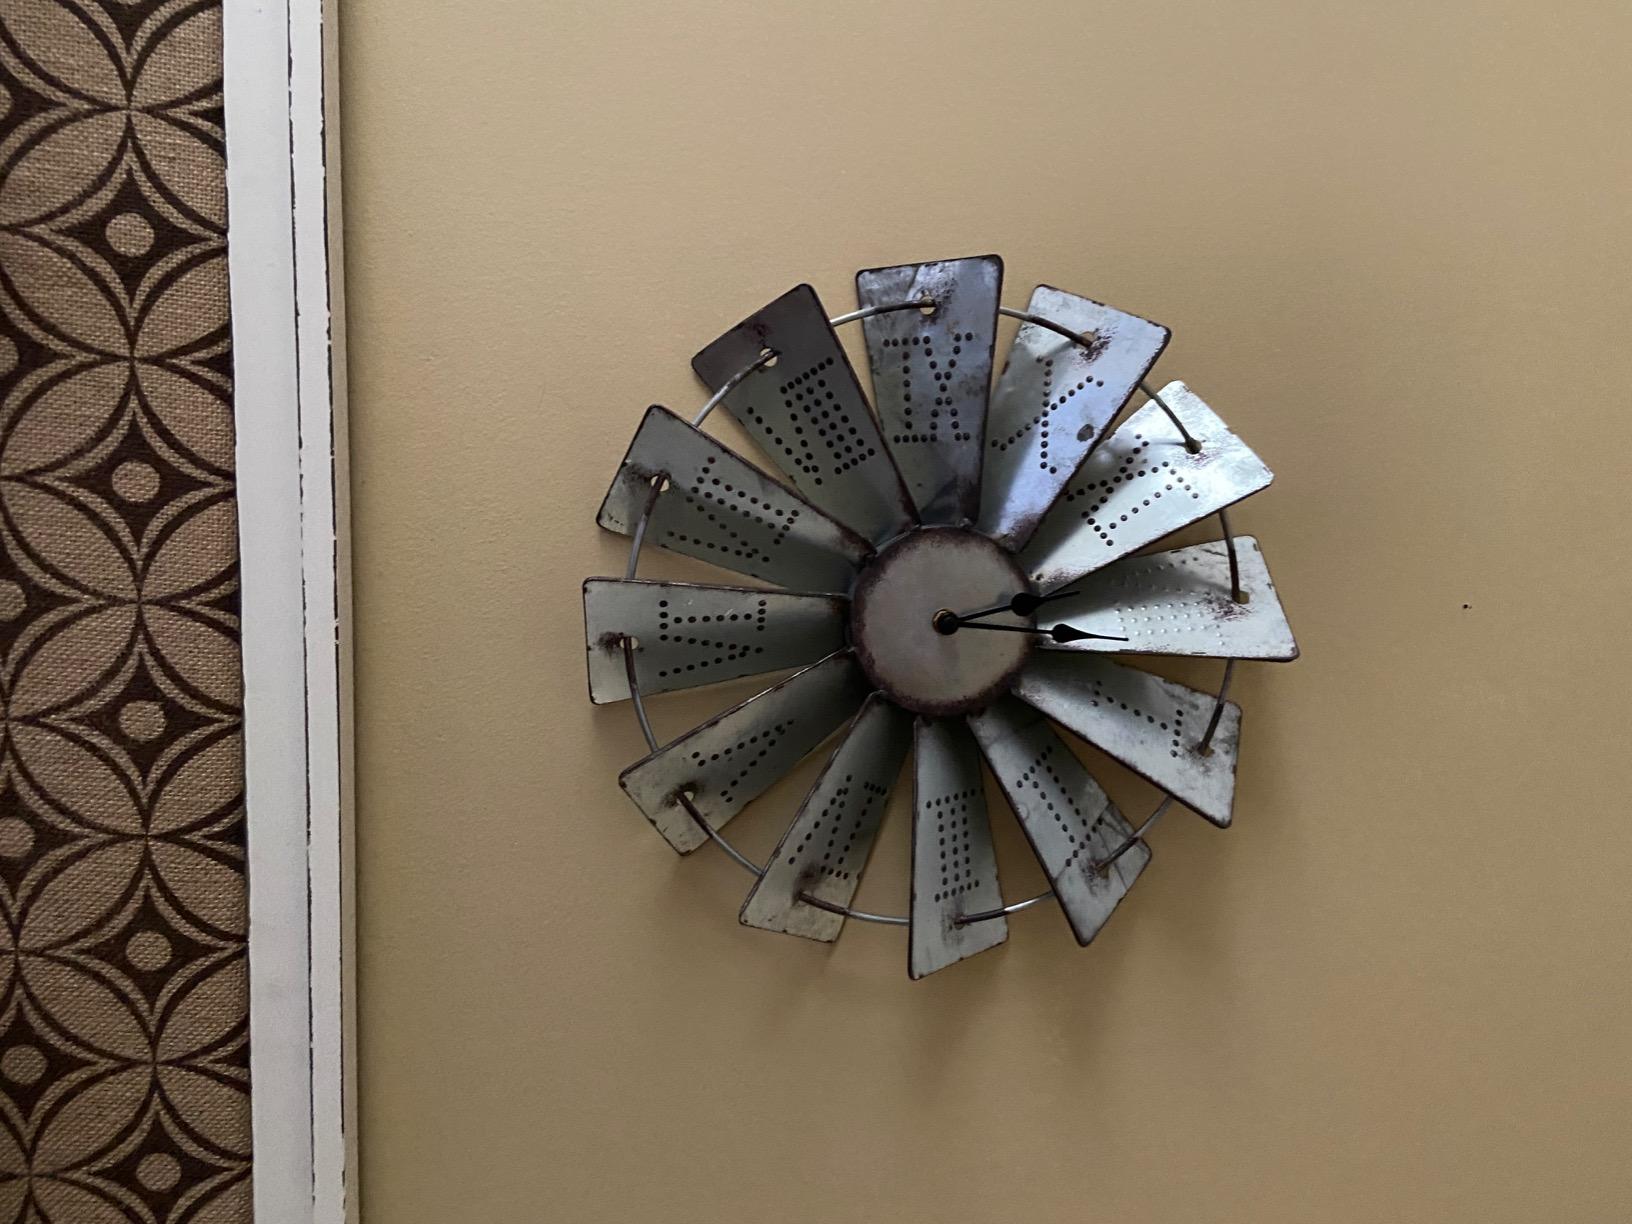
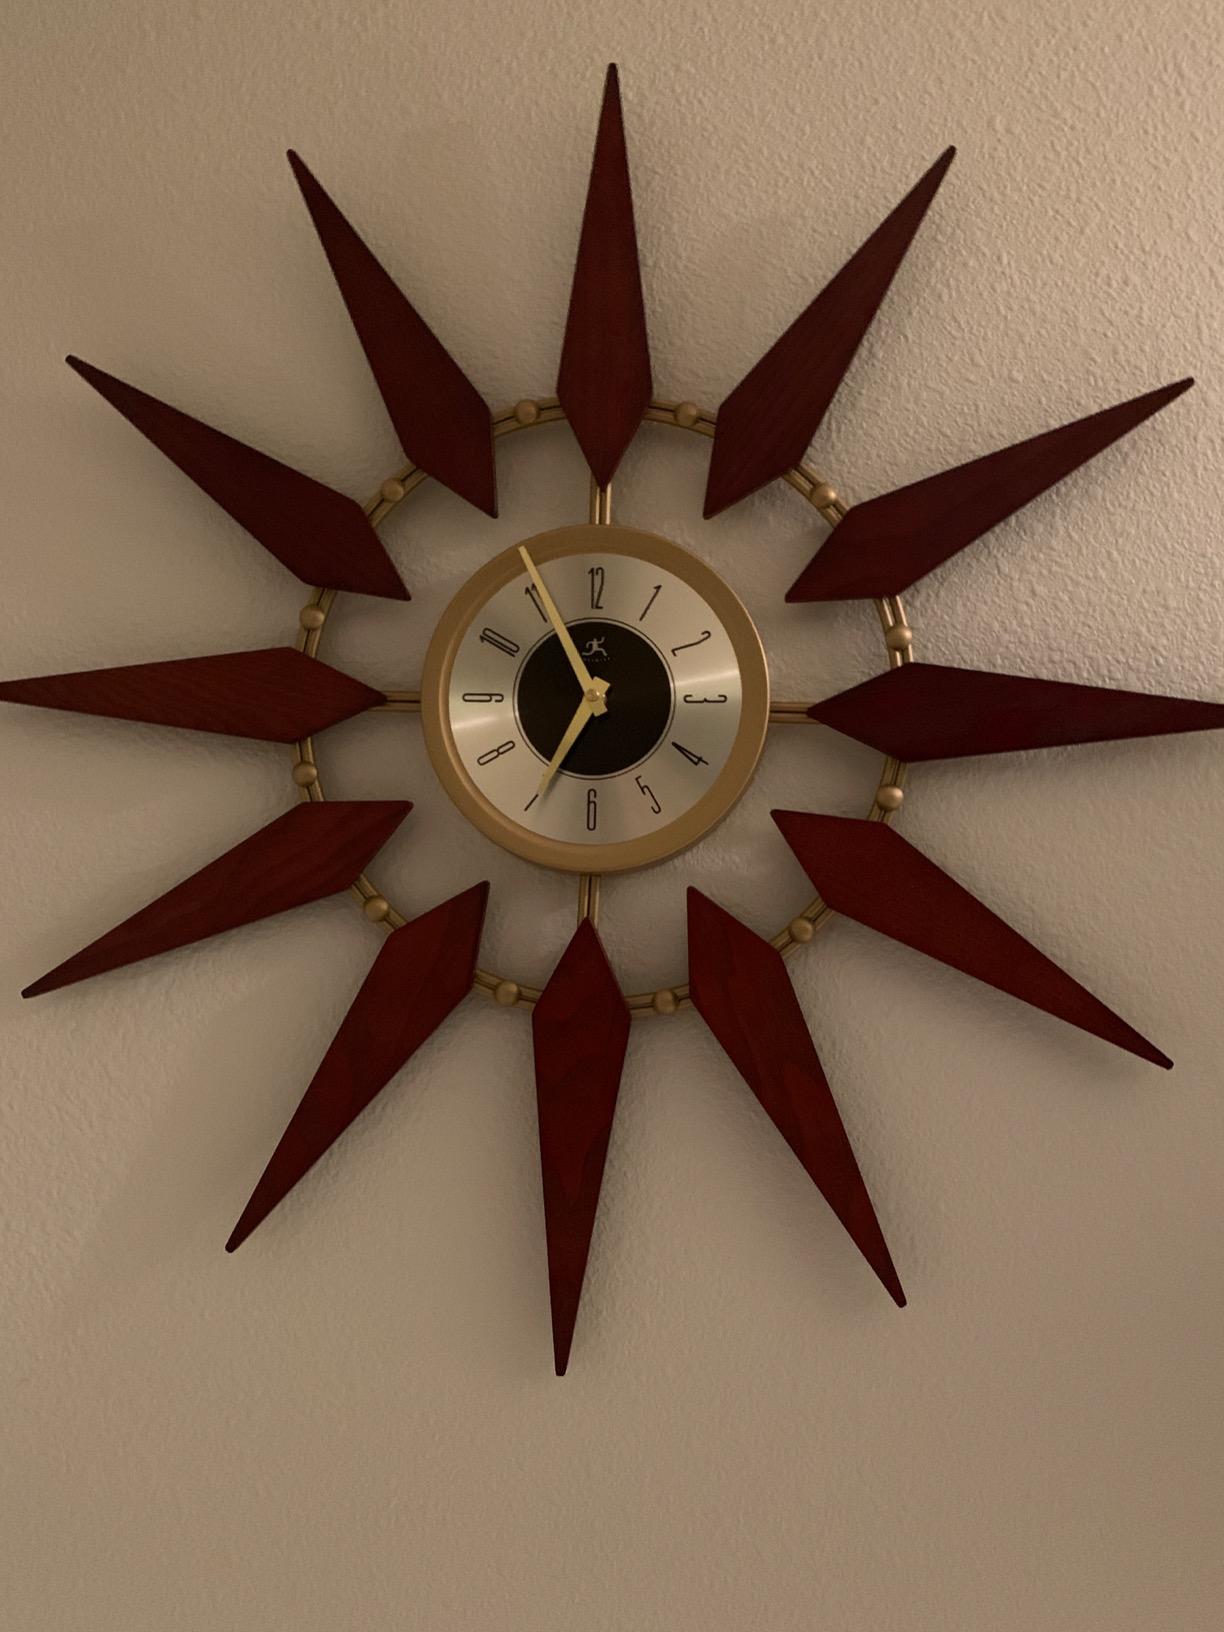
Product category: clock
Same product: no